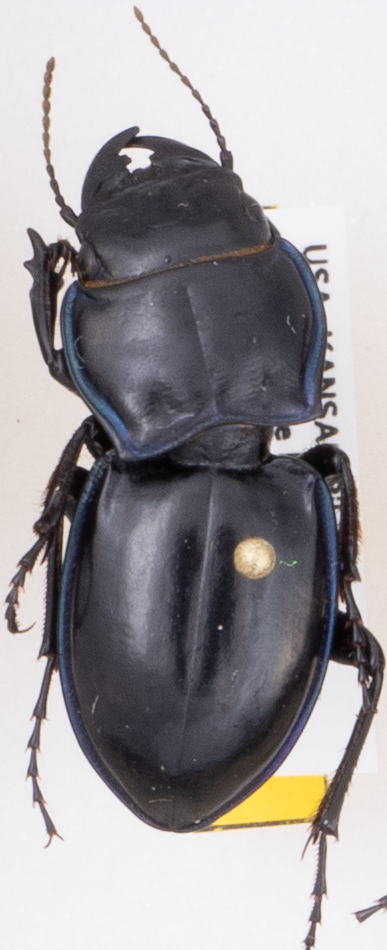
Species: Pasimachus elongatus
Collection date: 2019-09-23
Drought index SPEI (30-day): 0.846
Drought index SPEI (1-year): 1.69
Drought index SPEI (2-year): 1.13